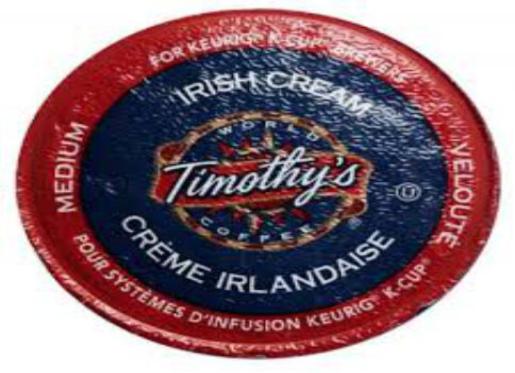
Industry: Food